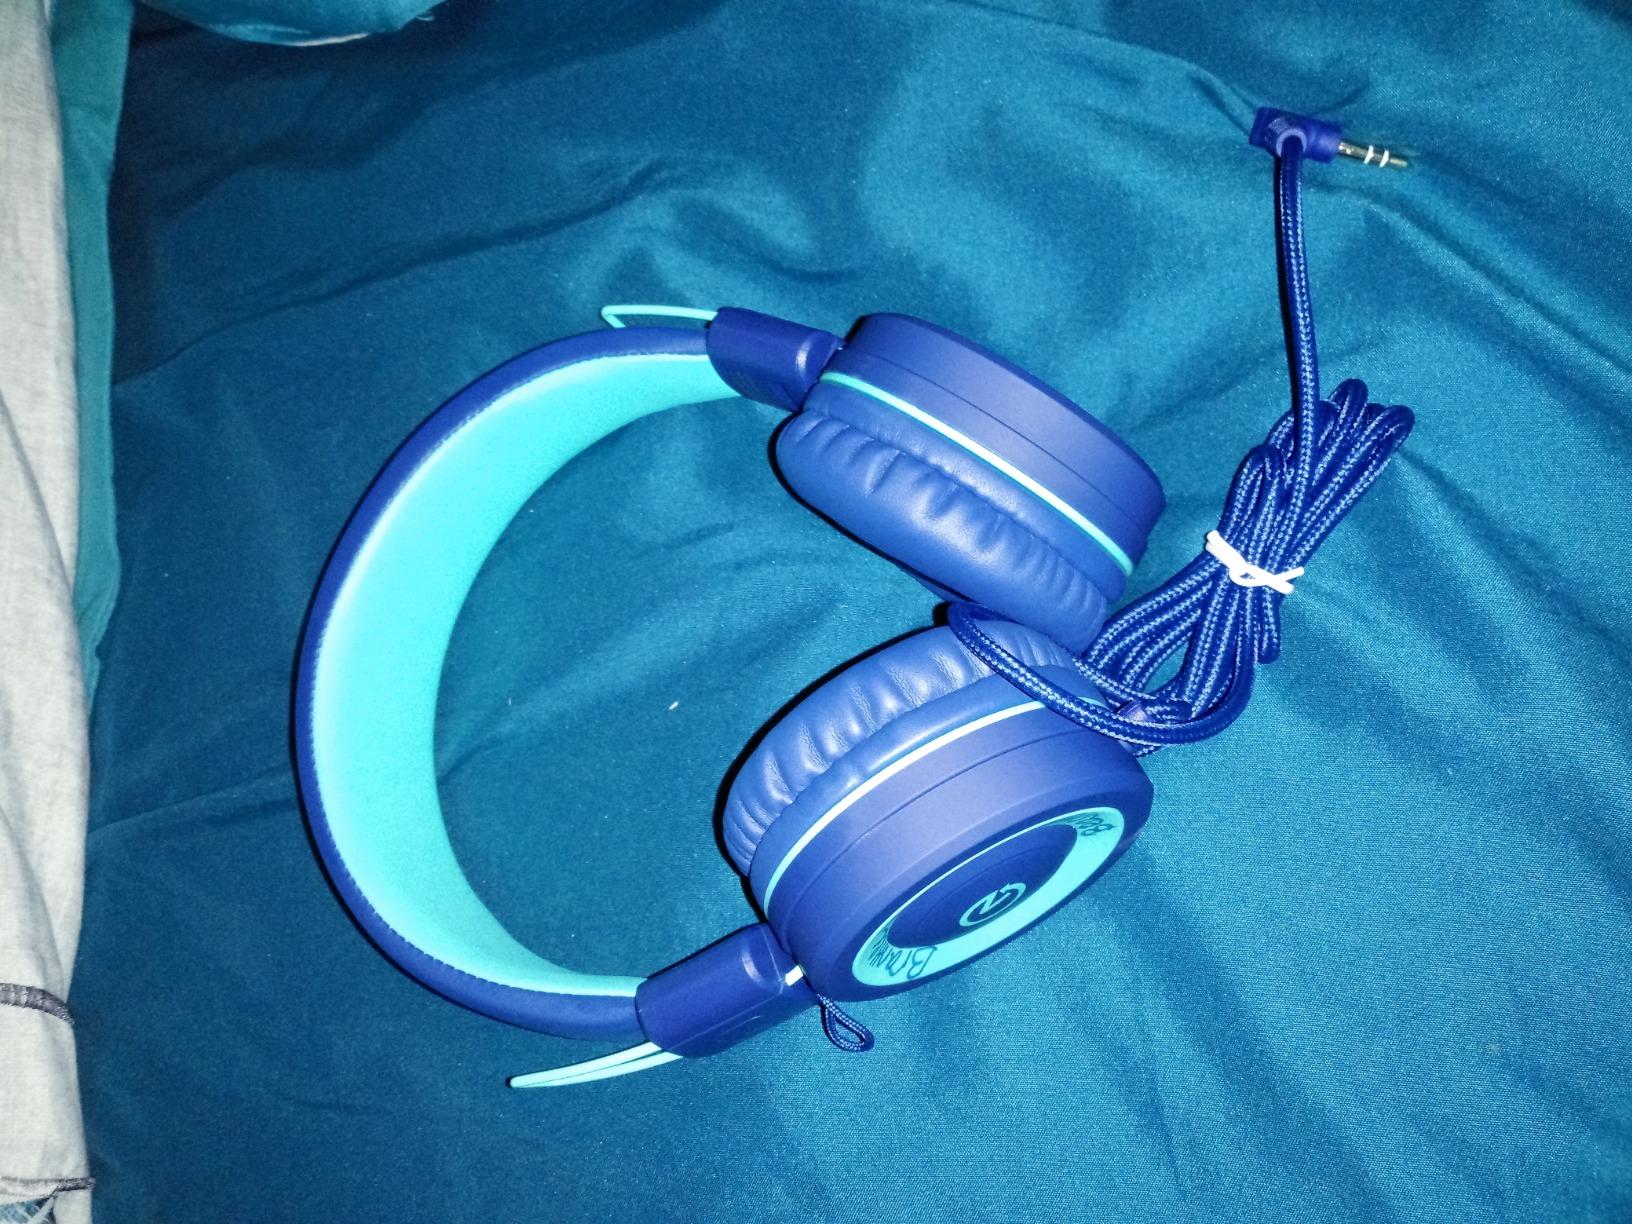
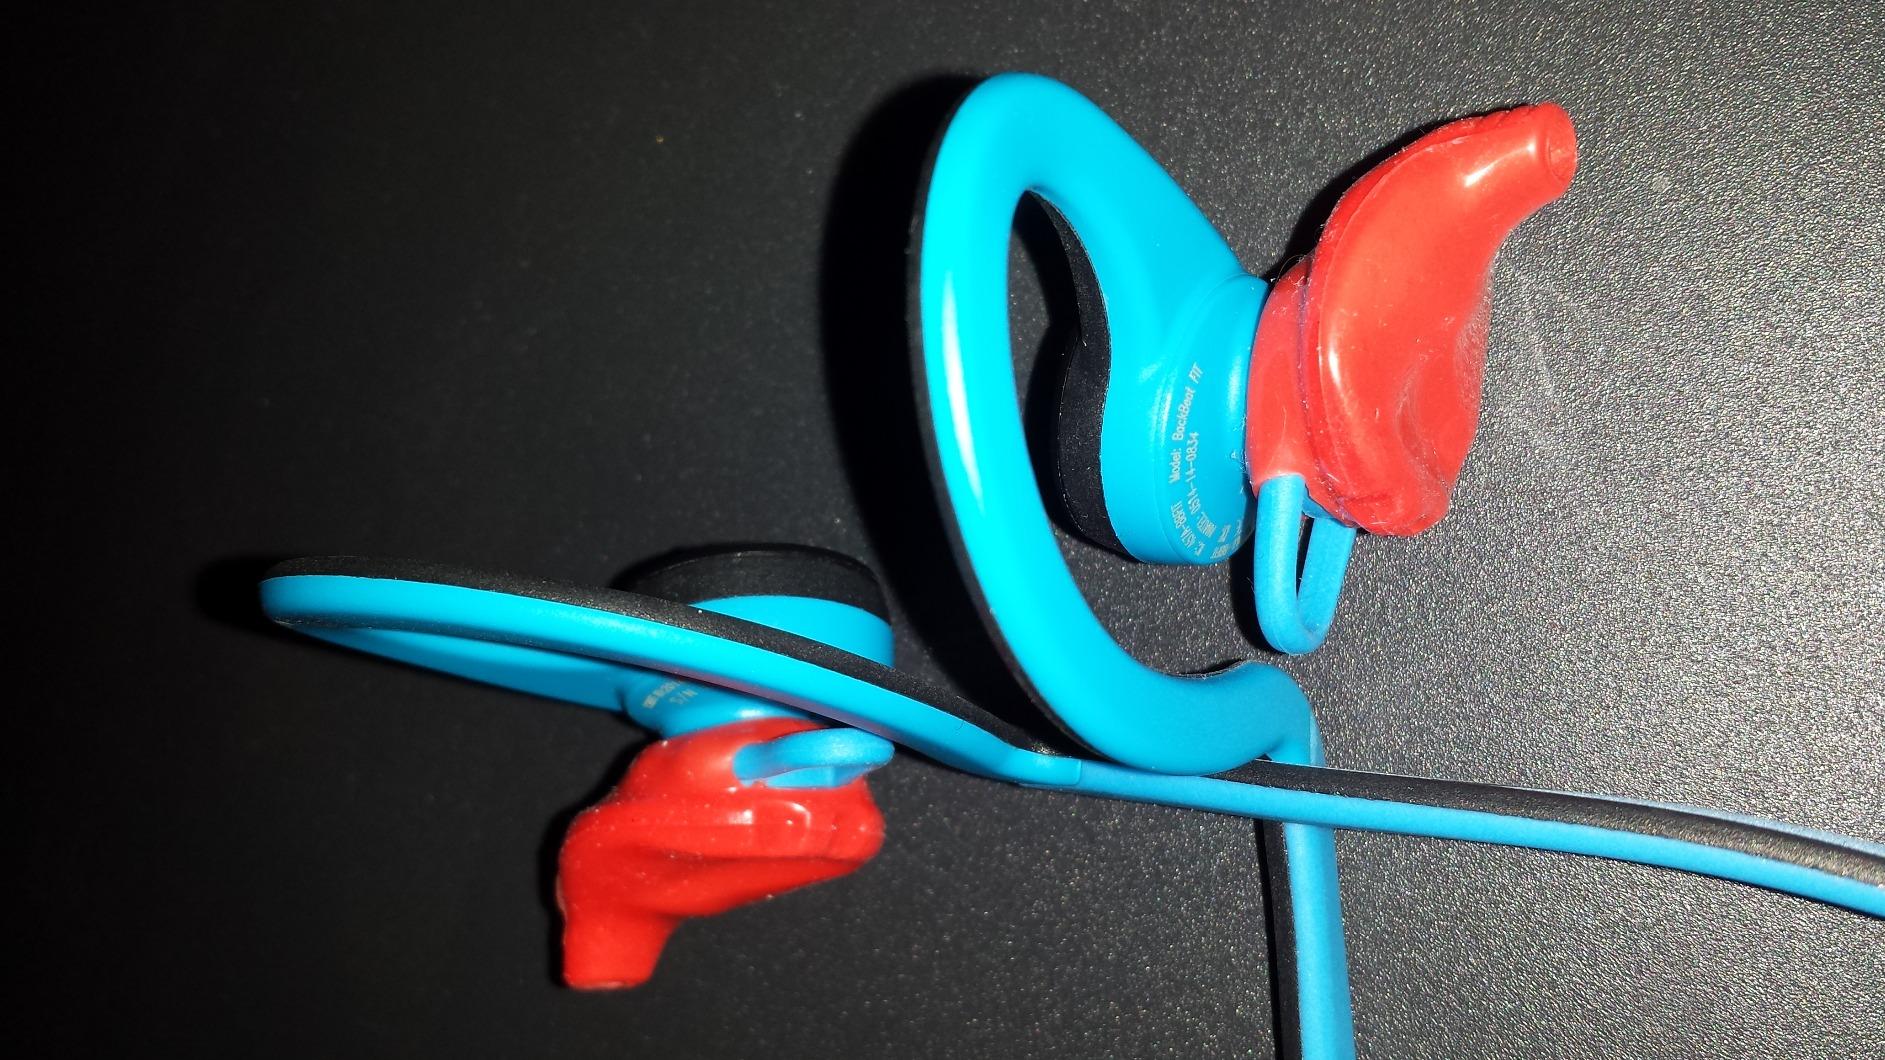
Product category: headphones
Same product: no